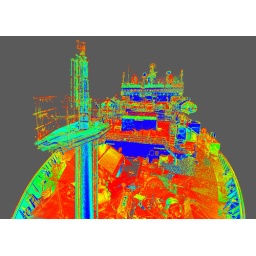
3D laser scanning point cloud of a cable laying ship in Hong Kong Harbour